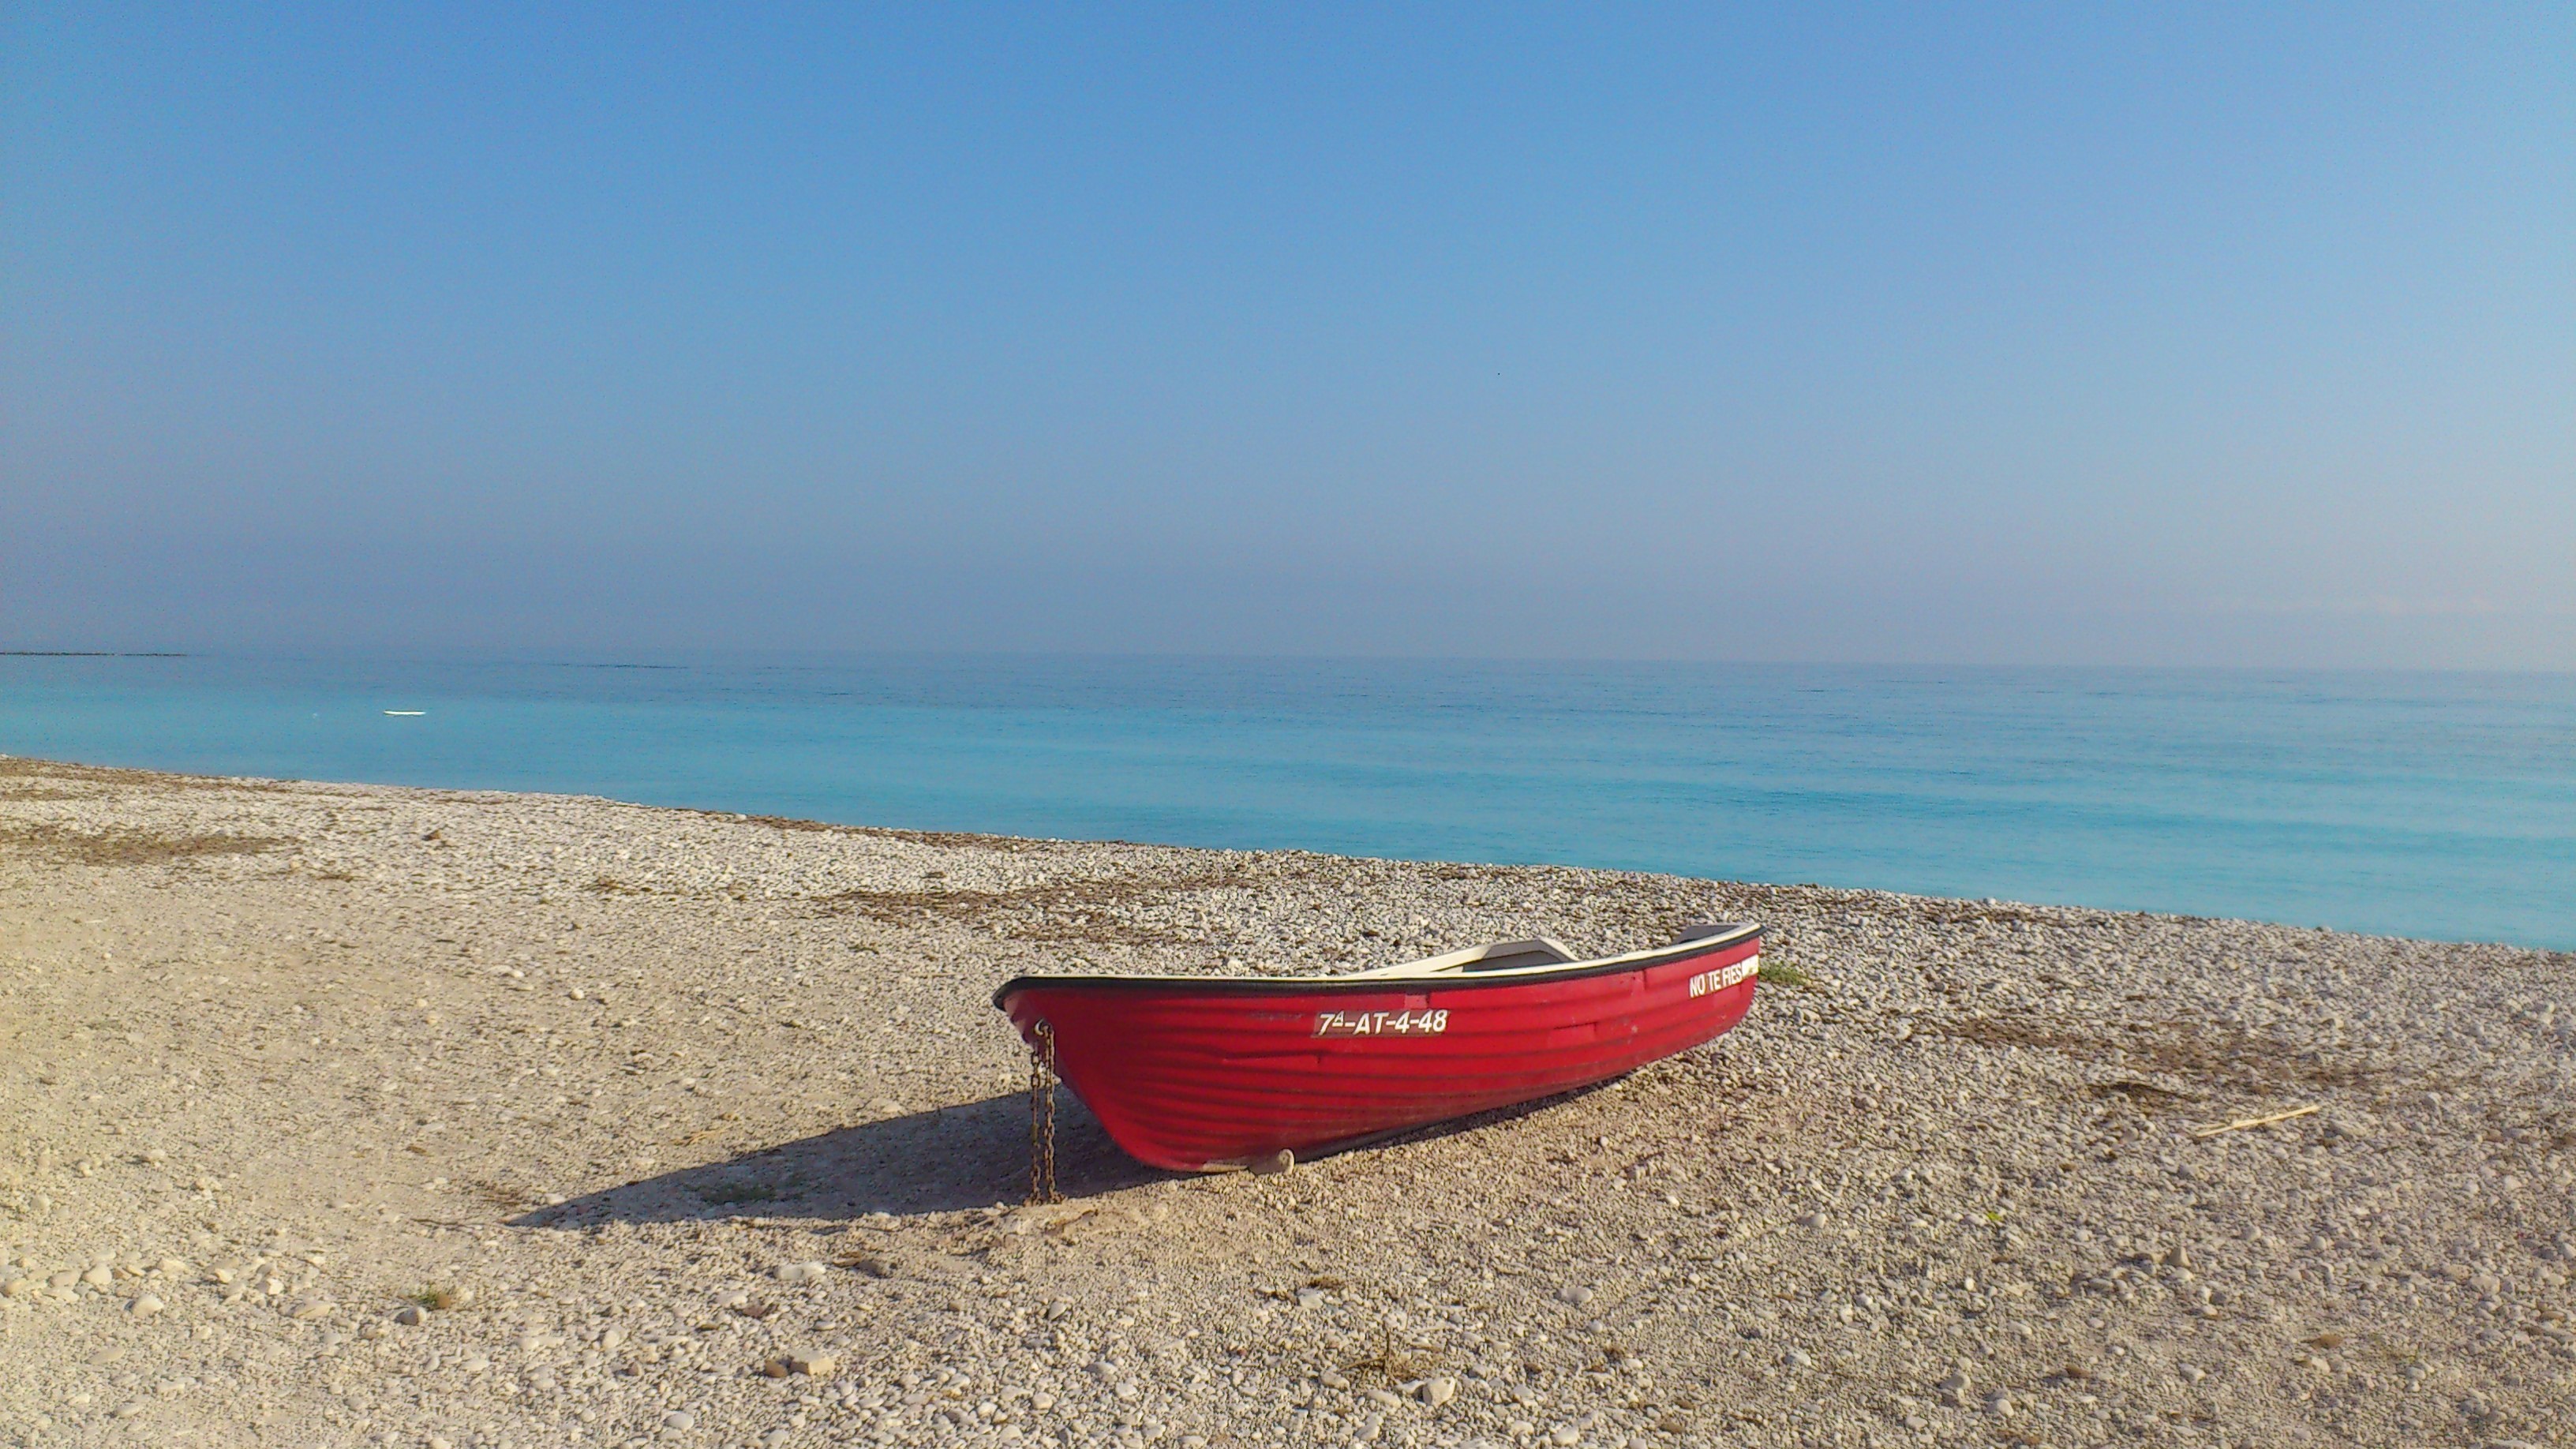
beach, sea, coast, sand, ocean, boat, shore, wave, vacation, paddle, vehicle, bay, body of water, is, boating, boats, ships, cape, long tail boat, surfing equipment and supplies, watercraft rowing